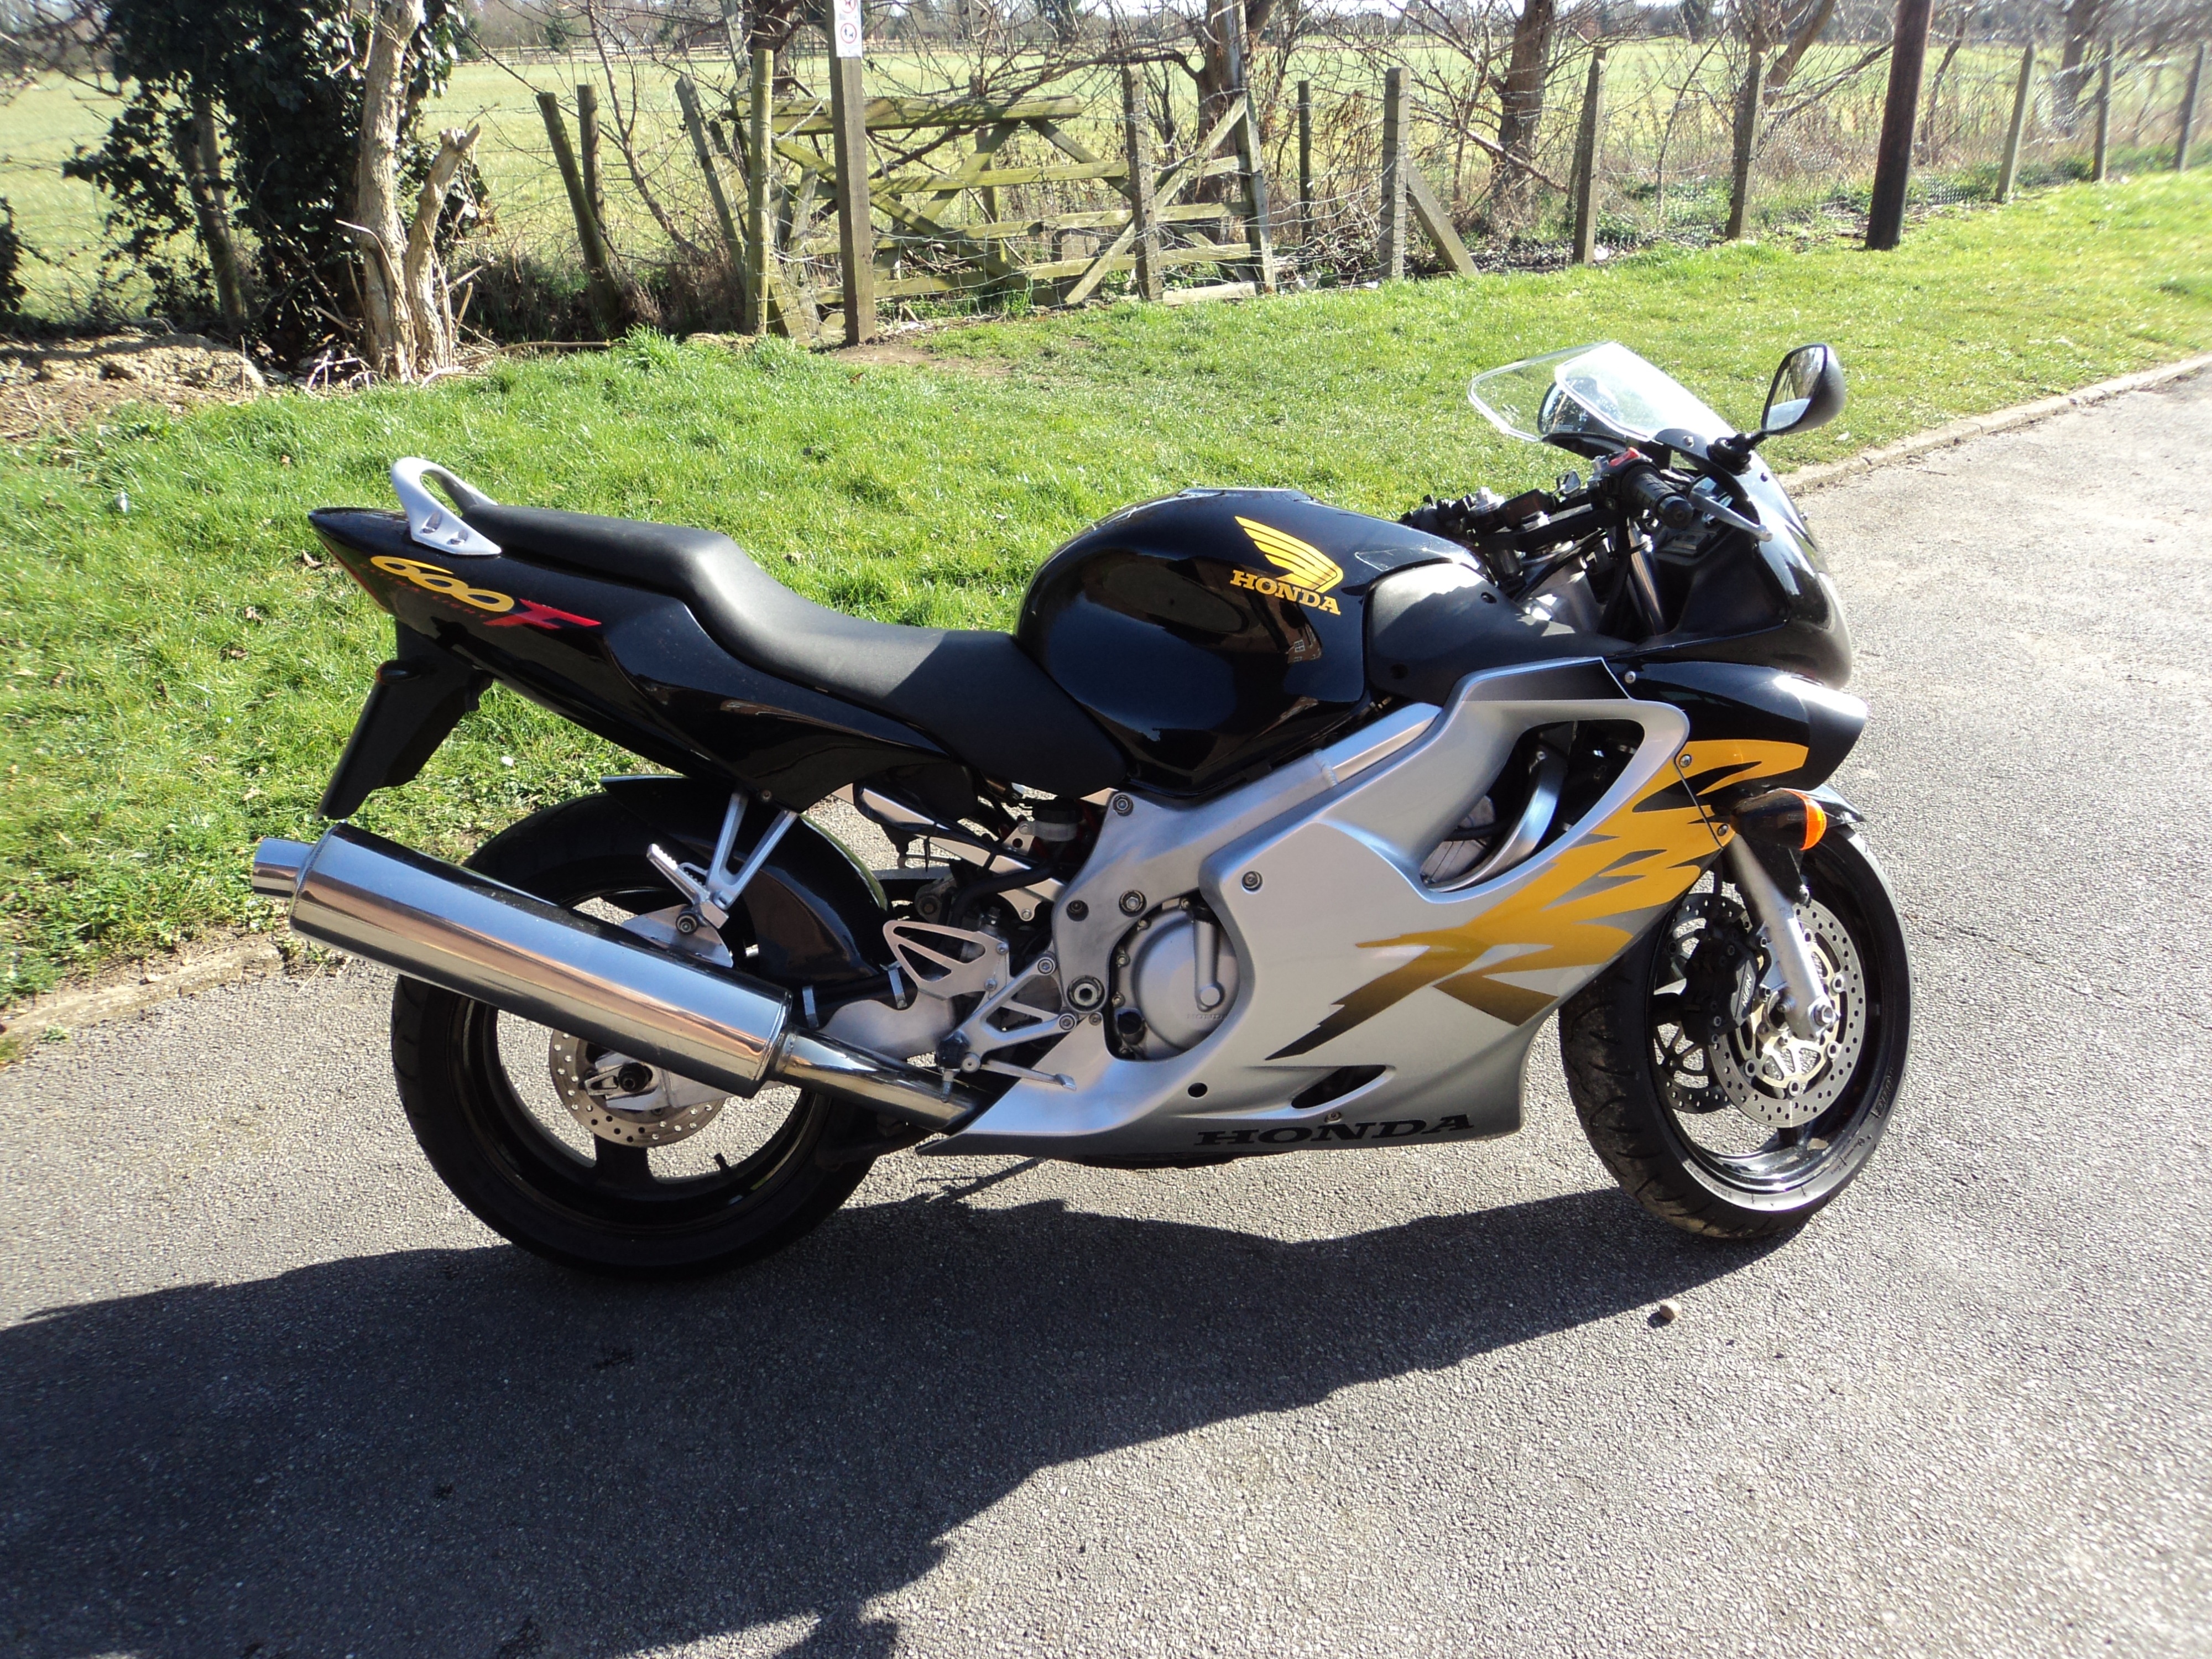
car, wheel, bike, transportation, transport, vehicle, motorcycle, ride, motorbike, speed, motor, honda, suzuki, cruiser, motorcycling, land vehicle, automobile make, automotive exterior